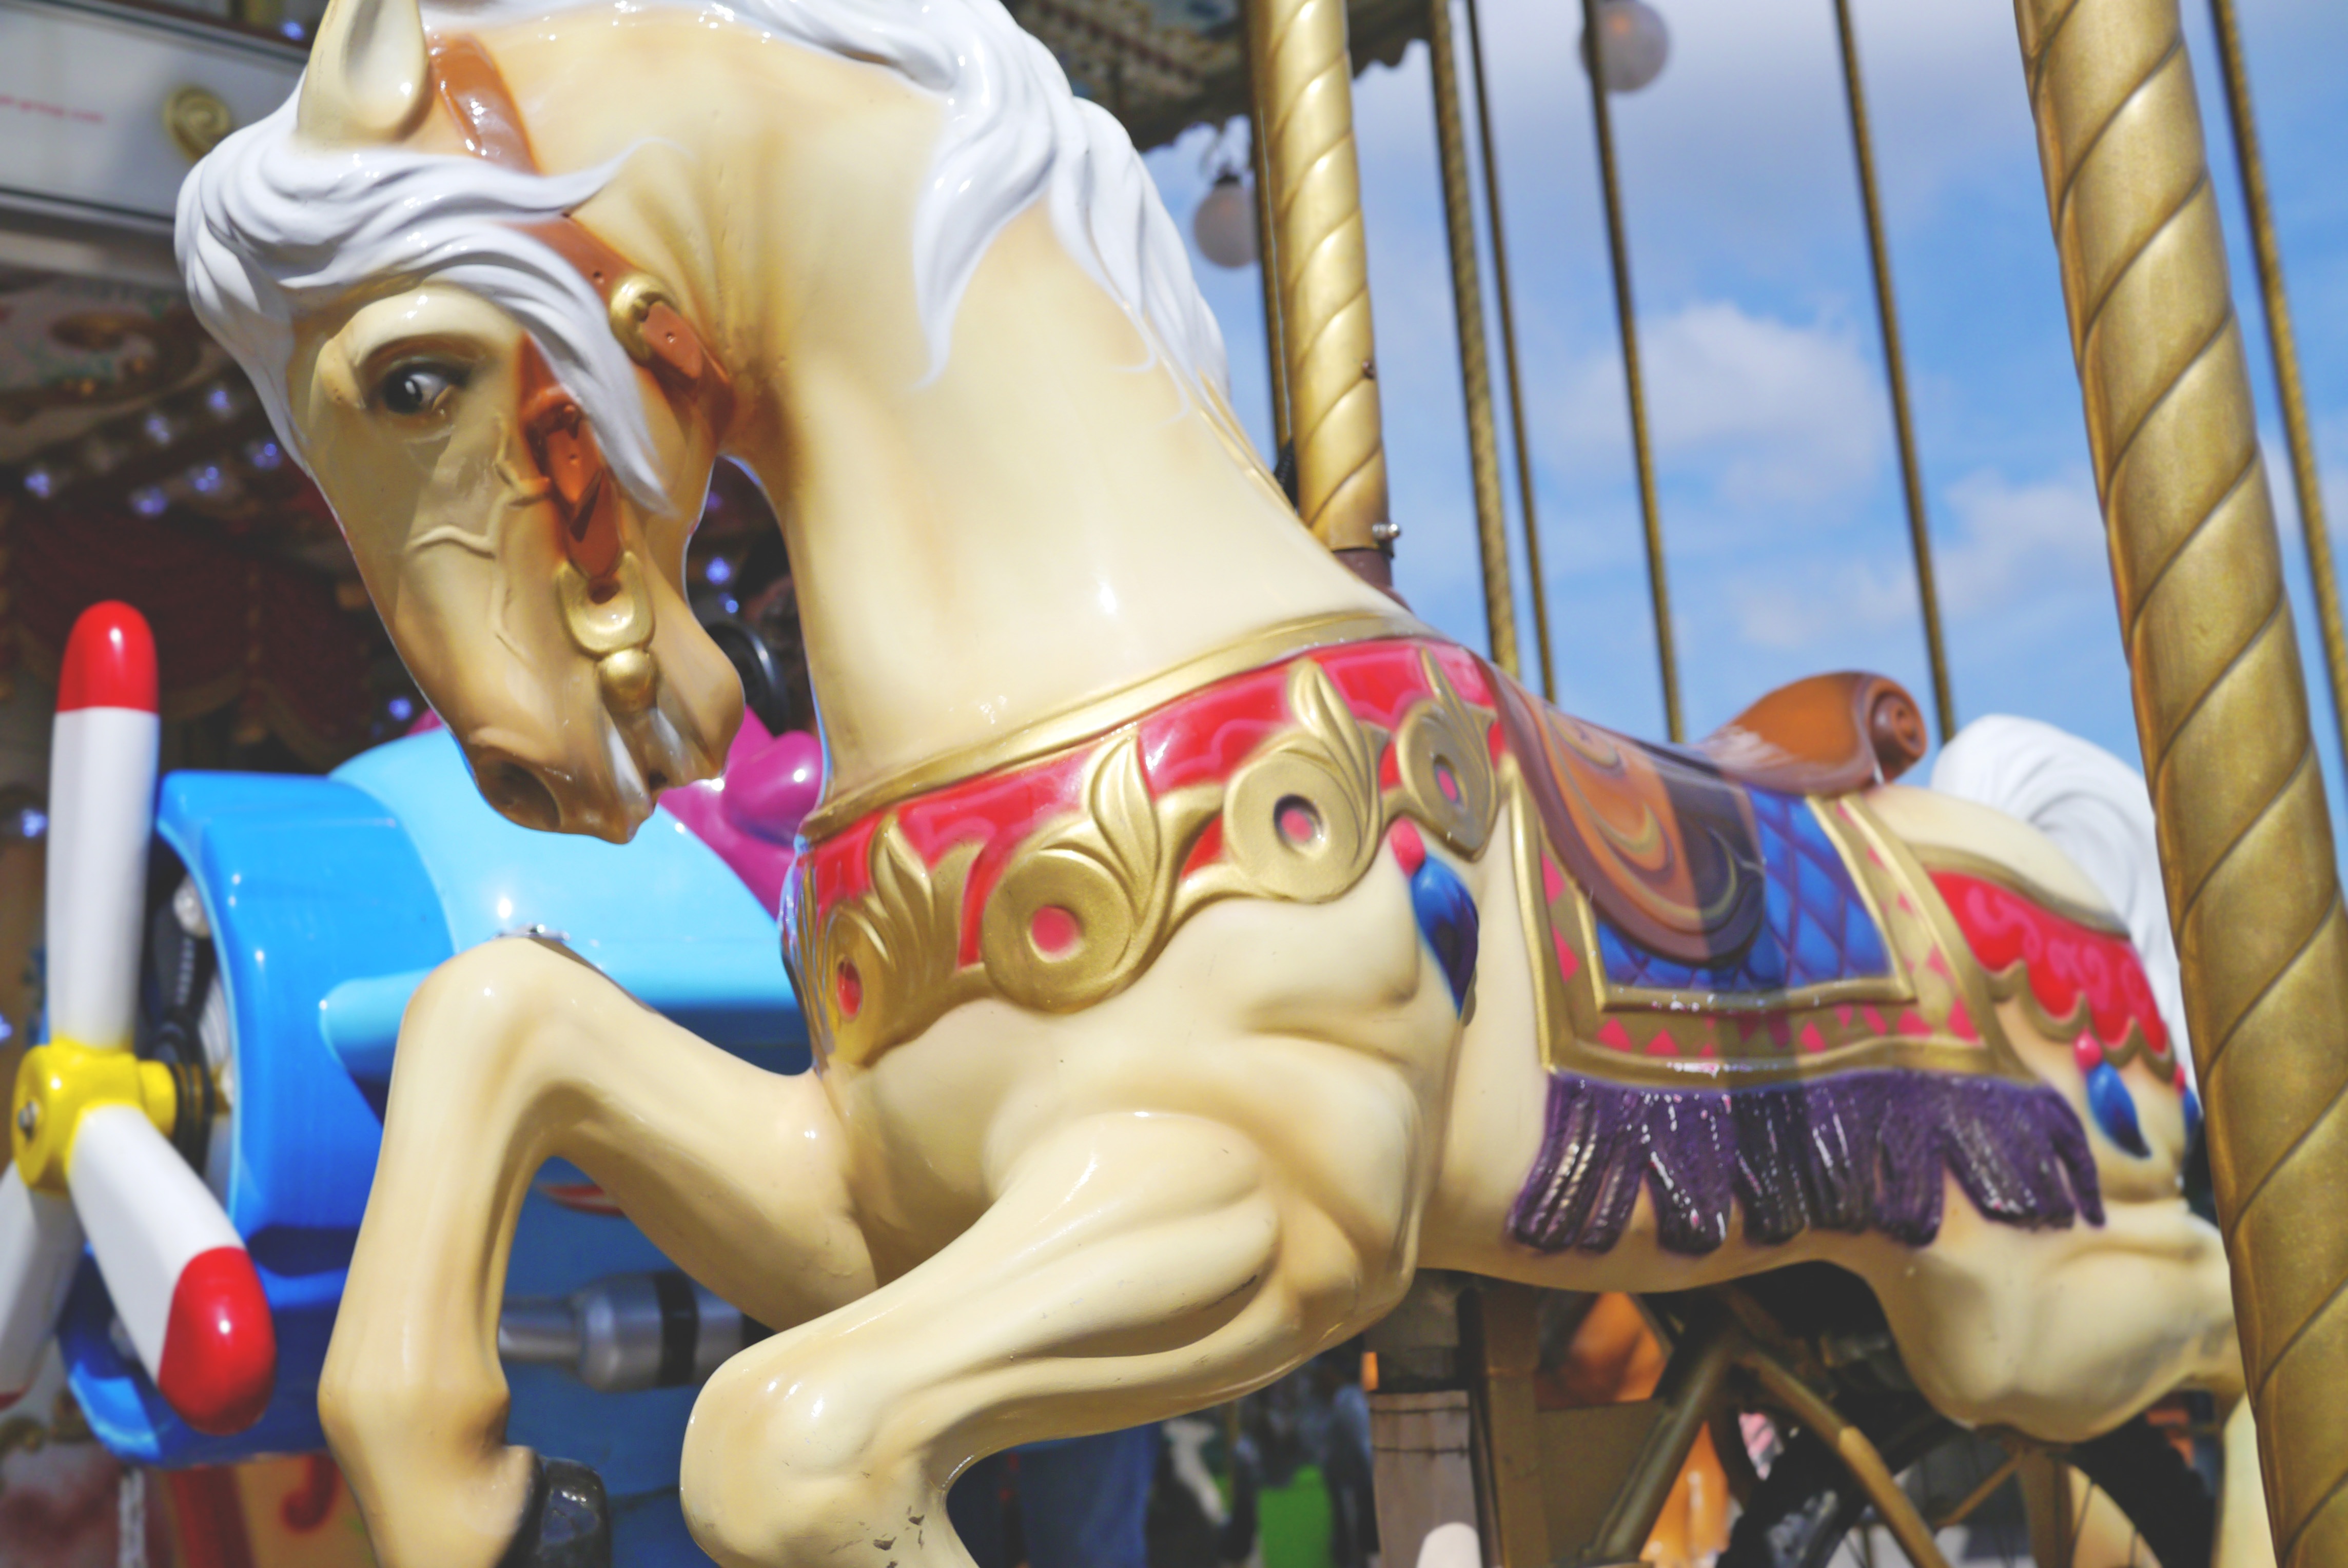
paris, recreation, amusement park, color, horse, park, ride, carousel, colorful, children, fun, water park, fair, pleasure, gallop, amusement ride, outdoor recreation, nonbuilding structure